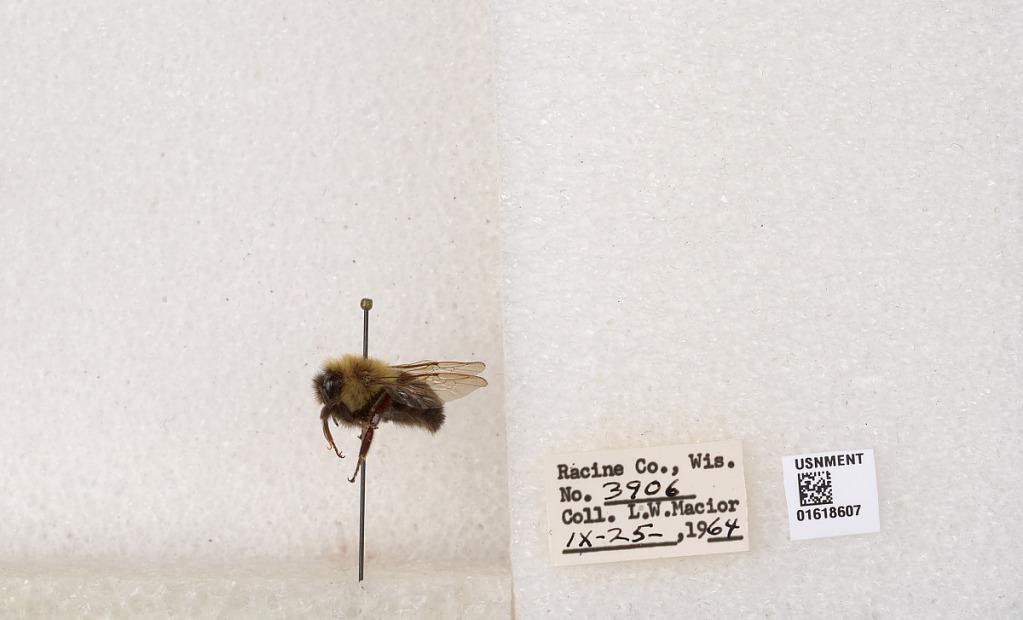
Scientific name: Bombus impatiens Cresson
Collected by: L. Macior
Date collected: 1964-9-25
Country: United States
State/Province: Wisconsin
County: Racine
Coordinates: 42.7299, -87.8123